Trams in Vinnytsia

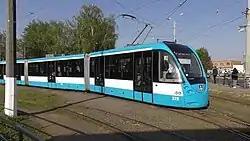
Modernized tram KT4UA Vinway

In 1963 one of lines was extended from Revolutionary Street (now Cosmonauts Avenue), up to.;... and to Barske Parkway in 1986 meanwhile route number 1 was extended to the electric power plant.